Scottish genre art

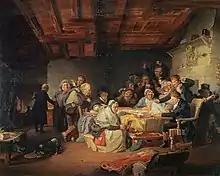
William Home Lizars, "The Reading of the Will" (1811)

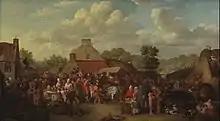
David Wilkie "Pitlessie Fair" (1804)

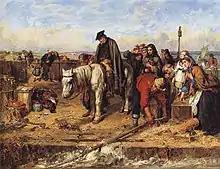
Thomas Faed, "The Last of the Clan" (1865)

The tradition was taken up most successfully by David Wilkie (1785–1841), often noted as the founder of the British tradition of genre painting. Wilkie worked mainly in London, and produced the flattering painting of the King George IV in Highland dress commemorating the royal visit to Scotland in 1822 that set off the international fashion for the kilt. He became Royal Limner in 1823 and would emerge of one of the most influential British artists of the century. After a tour of Europe Wilkie was increasingly influenced by Renaissance and Baroque painting and he became most famous for his anecdotal paintings of Scottish and English life. The first indication of this direction in his was his illustration of "The Gentle Shepherd" (before 1797). His "Pitessie Fair" (1804) was based on Robert Burns poems "The Vision" and "The Holy Fair". His work on themes of Scottish everyday life included "Village Politicians" (1806), "The Blind Fiddler" (1806), "Distraining for Rent" (1815) and "The Penny Wedding" (1818). His most famous work was "The Chelsea Pensioners reading the Waterloo Dispatch", which was one of the most popular exhibitions in London in 1822. His sketch "Knox preaching before the Lords of the Congregation" (1822), dealt with the historic themes that would become a major part of Scottish painting in the second half of the century and he would also be a major influence on oriental painting.